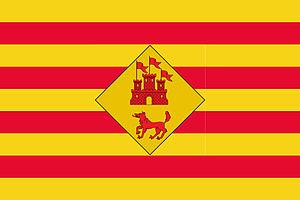
Llubí est une commune d'Espagne de l'île de Majorque dans la communauté autonome des Îles Baléares. Elle est située au centre de l'île et fait partie de la comarque du Pla de Mallorca.